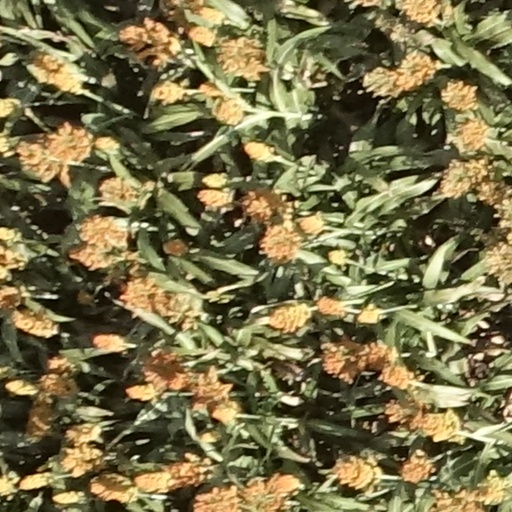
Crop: sorghum